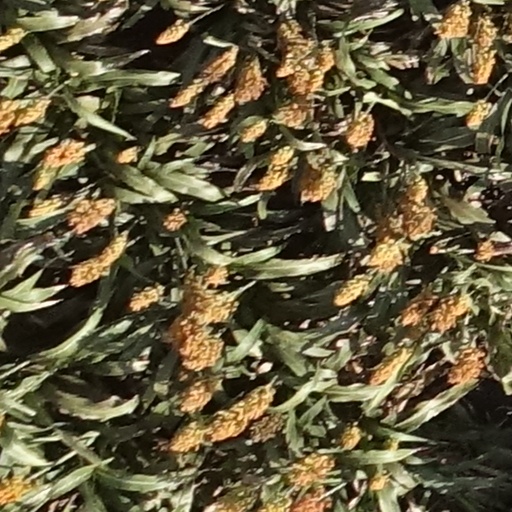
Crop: sorghum